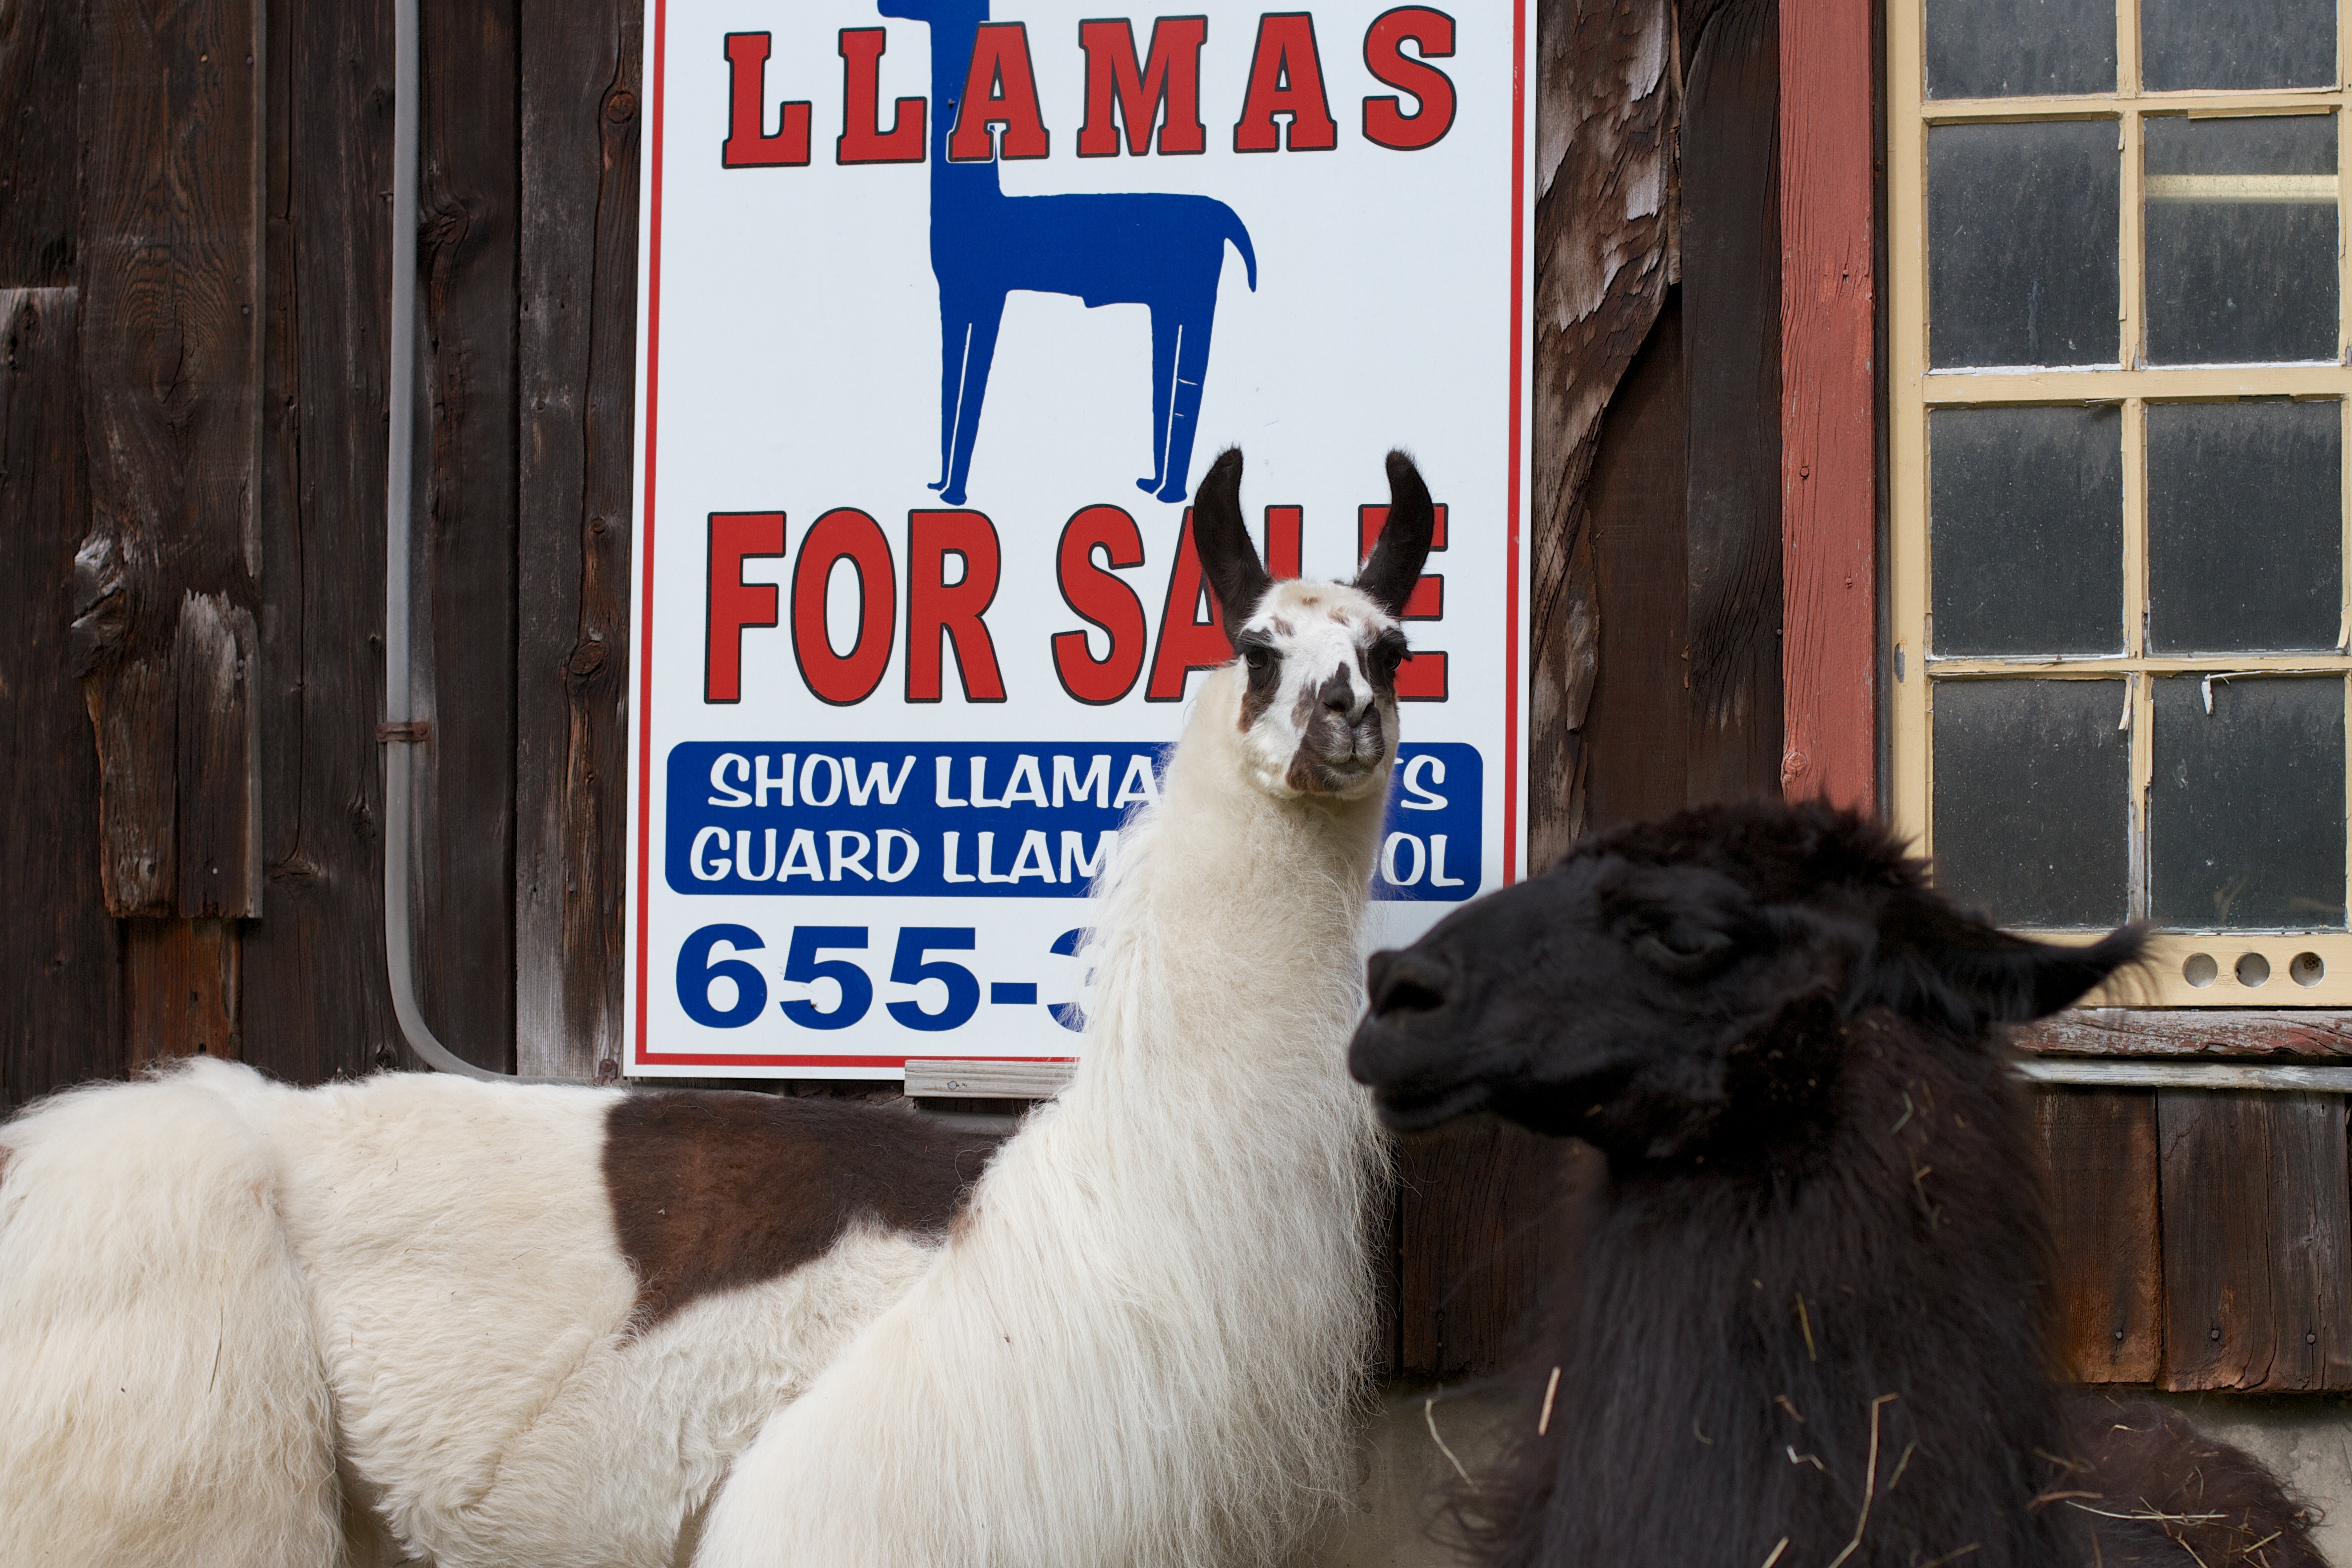
mammal, llama, camel like mammal